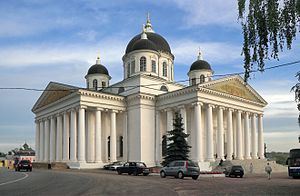
Arzamas
Arzamas er en by i Rusland beliggende i Nisjnij Novgorod oblast. Arzamas har 104.547 indbyggere. Byen ligger 112 km syd for det administrative center i oblasten, Nisjnij Novgorod.